Bubble Nebula

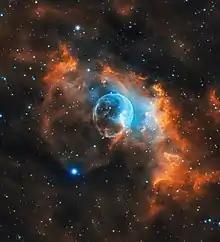
NGC 7635 and its environs imaged through an 8-inch amateur telescope

With an telescope, the nebula is visible as an extremely faint and large shell around the star. The nearby 7th magnitude star on the west hinders observation, but one can view the nebula using averted vision. Using a scope, one can see that the faint nebula is irregular, being elongated in the north south direction.